Juni Taisen: Zodiac War

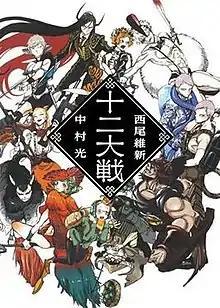
Light novel cover

is a Japanese light novel written by Nisio Isin and illustrated by Hikaru Nakamura. It was published by Shueisha on May 19, 2015. It is a prequel to and ends with their one-shot manga titled "The One Wish That Must Be Granted, and the Ninety-nine That Can Be Done Without", published in "Weekly Young Jump" on January 8, 2015. The novel is licensed by Viz Media, which released an English translation in October 2017. An anime television series adaptation produced by Graphinica aired from October 3 to December 19, 2017. The sequel novel was released on December 12, 2017.